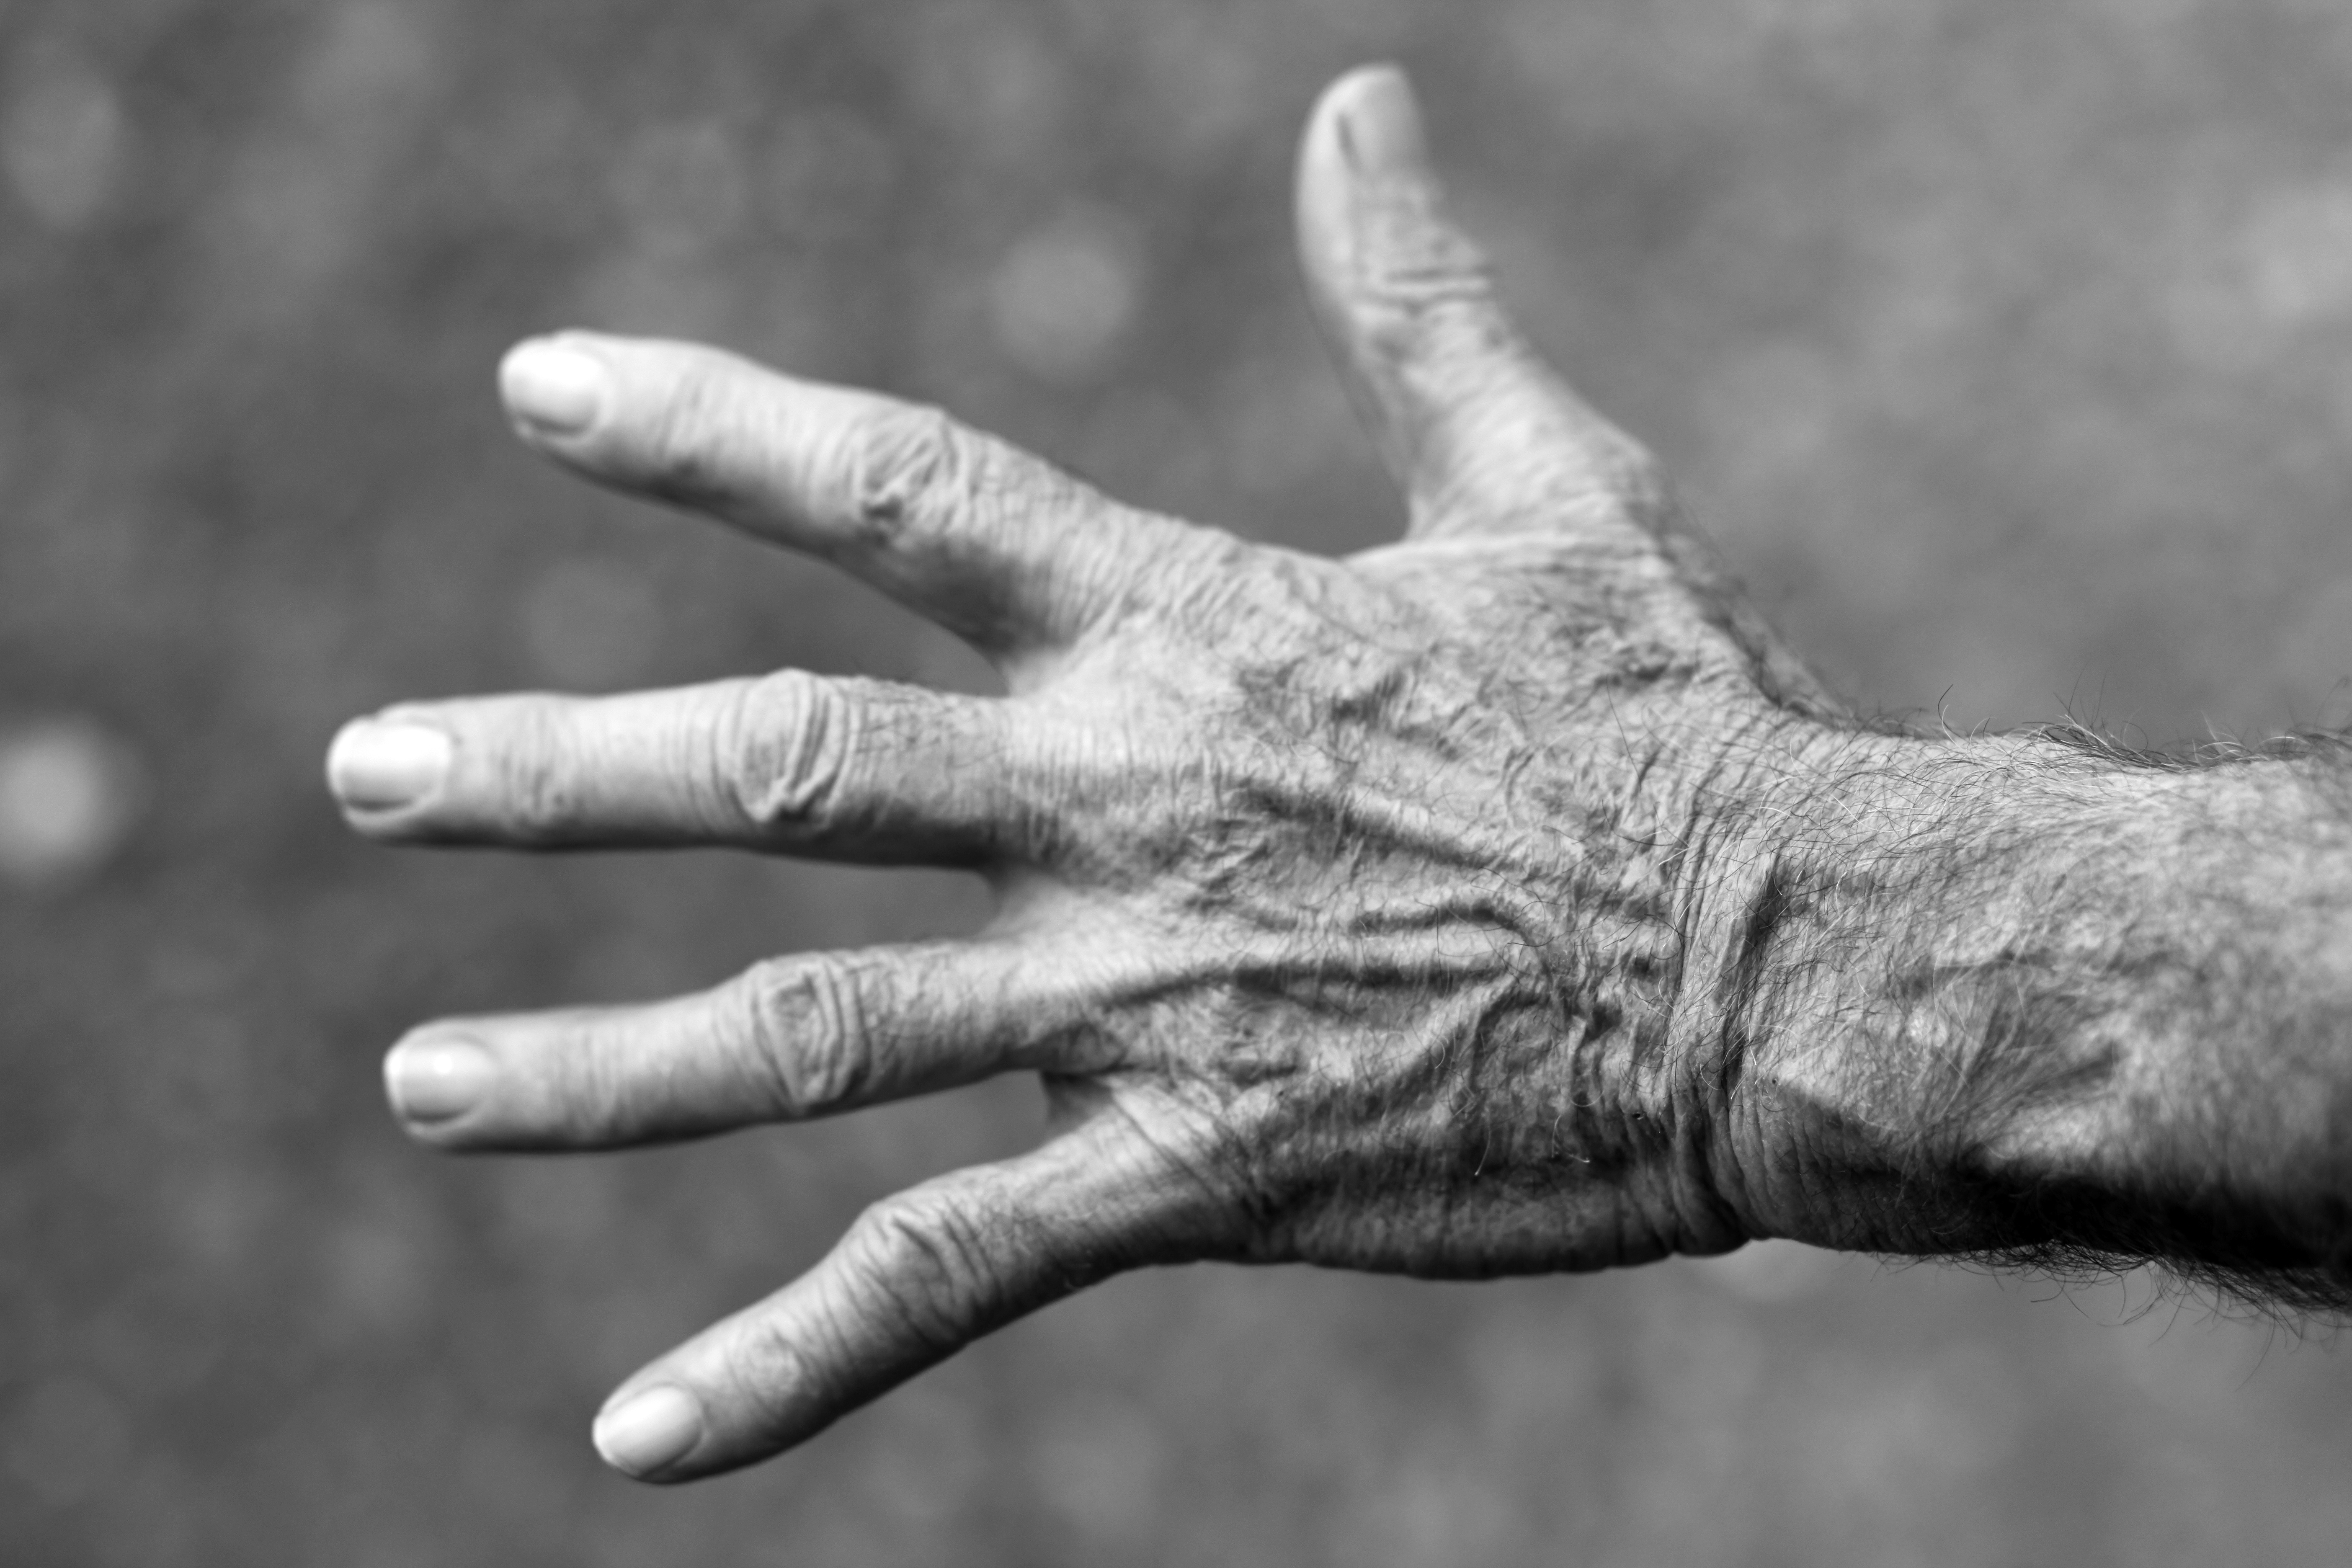
hand, black and white, finger, monochrome, arm, close up, wrinkles, elderly woman, monochrome photography